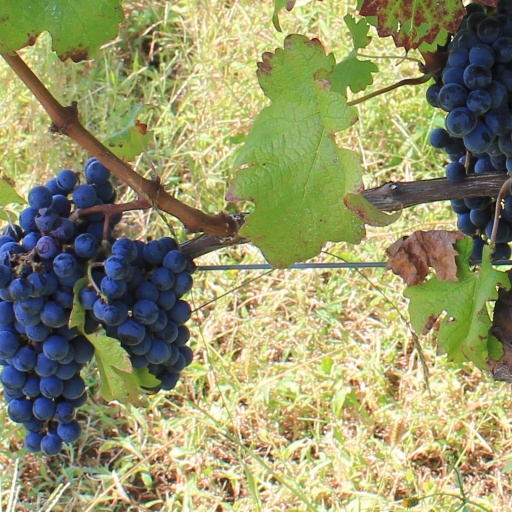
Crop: grape